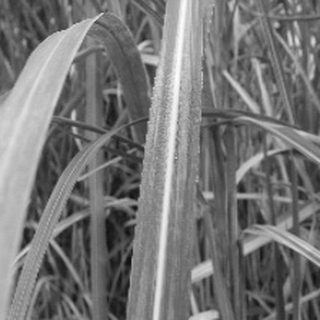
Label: sugarcane_bacterial_blight